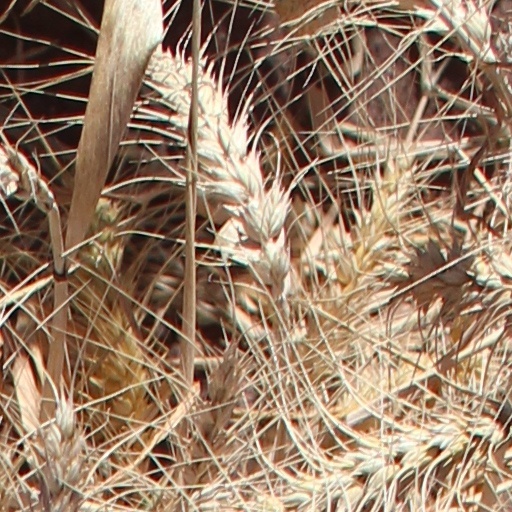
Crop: wheat